Luigi Mariotti

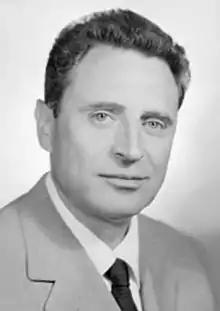
Luigi Mariotti

Luigi Mariotti (23 November 1912 in Florence – 27 December 2004 in Florence) was an Italian politician.